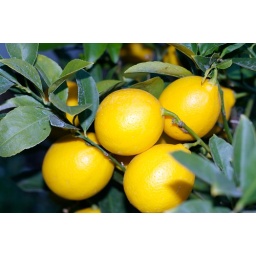
Pictures of lemons and oranges from the trees in our back yard